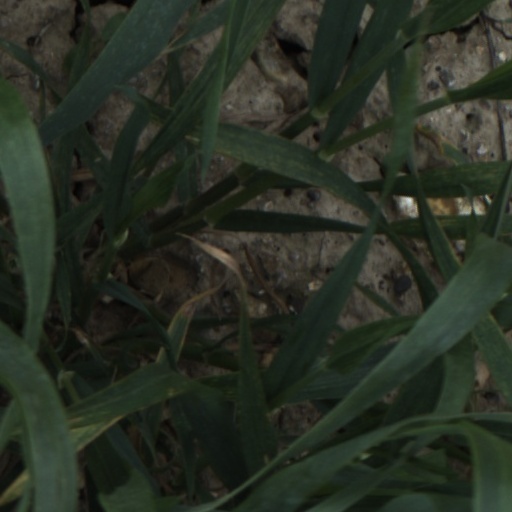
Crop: wheat